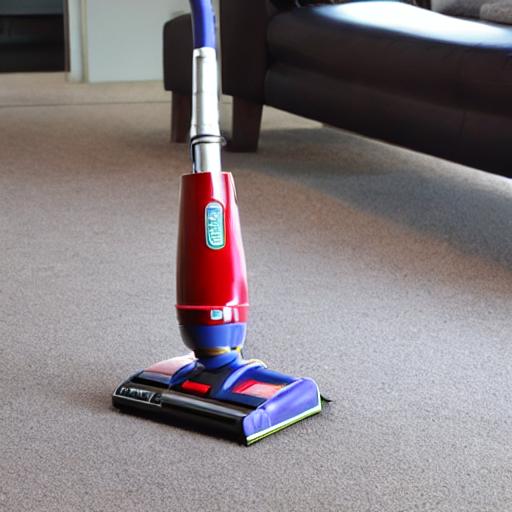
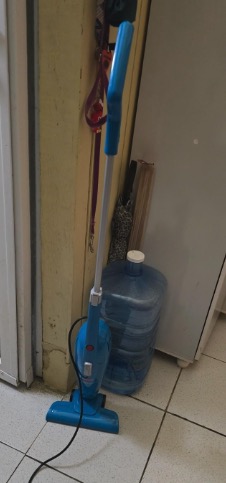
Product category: items_vacuum
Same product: no